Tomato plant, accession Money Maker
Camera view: vertical (180 deg); turntable rotation: 60 degrees
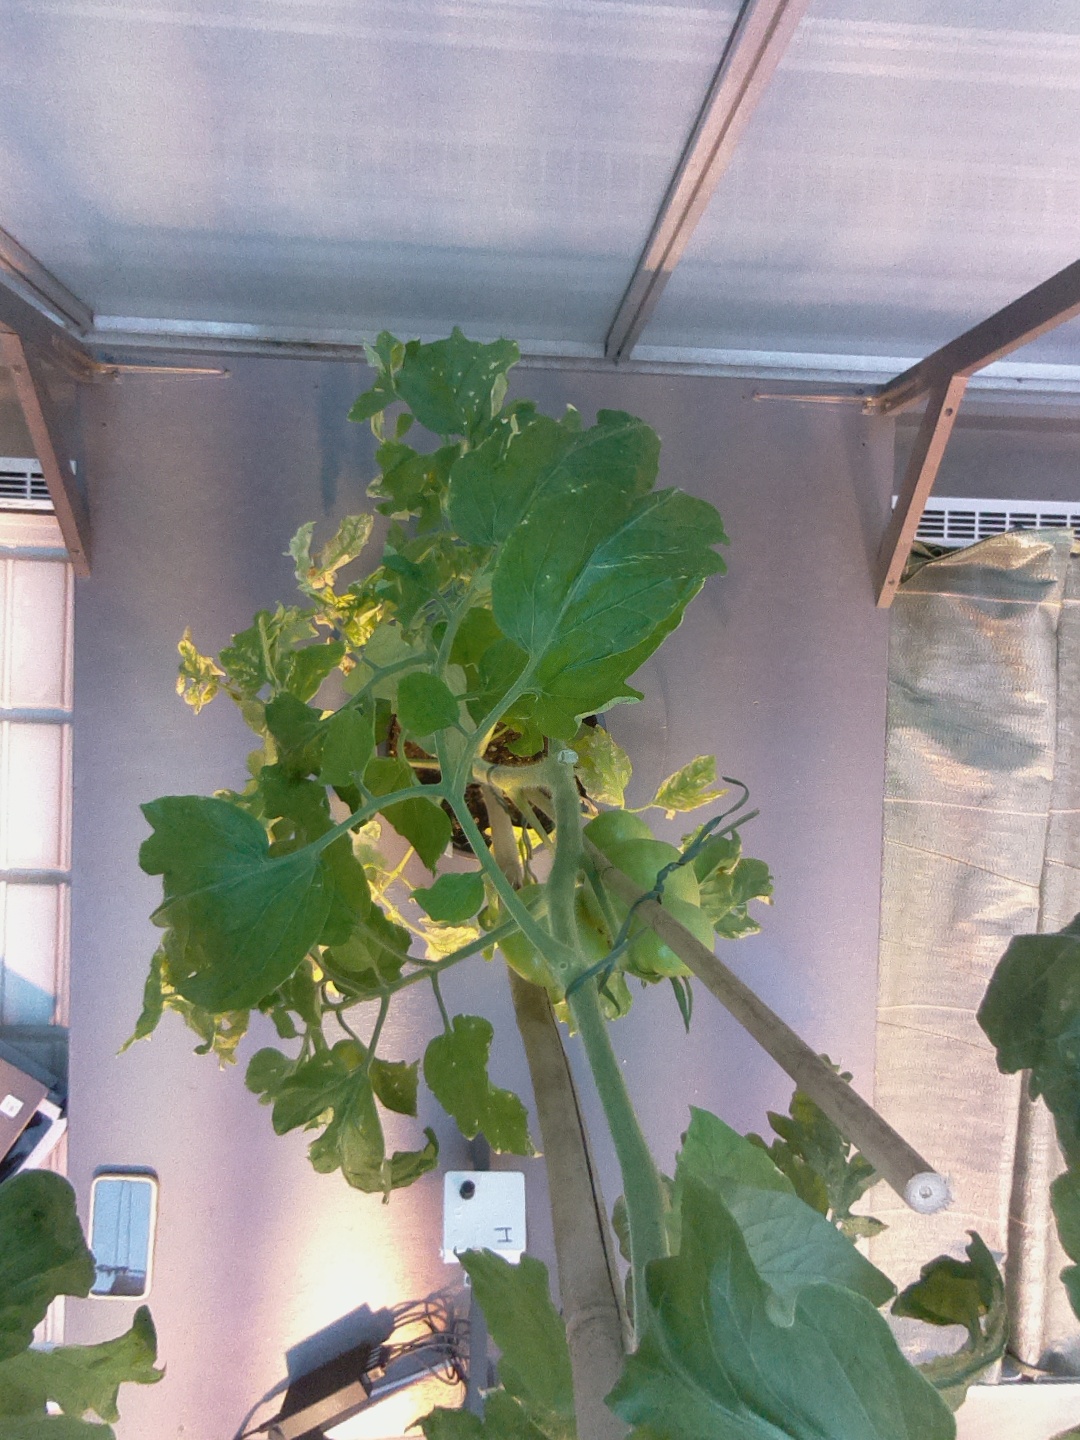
BBCH growth stage 77: 70%-80% of final fruit size